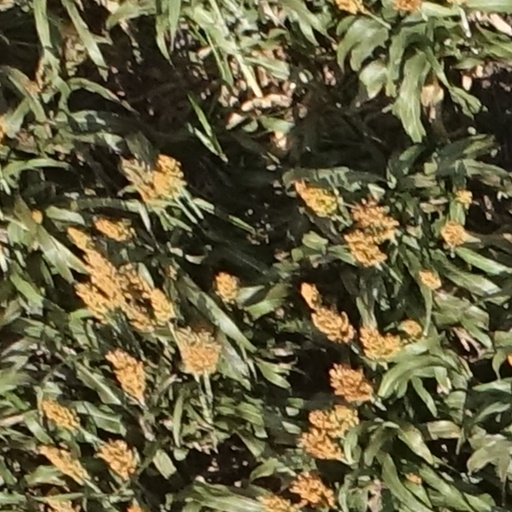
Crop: sorghum